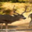
Label: deer